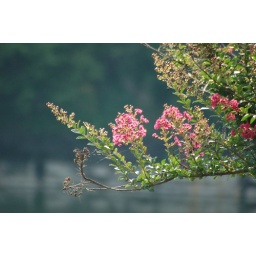
Walk to the lake by the house 710 2007 012